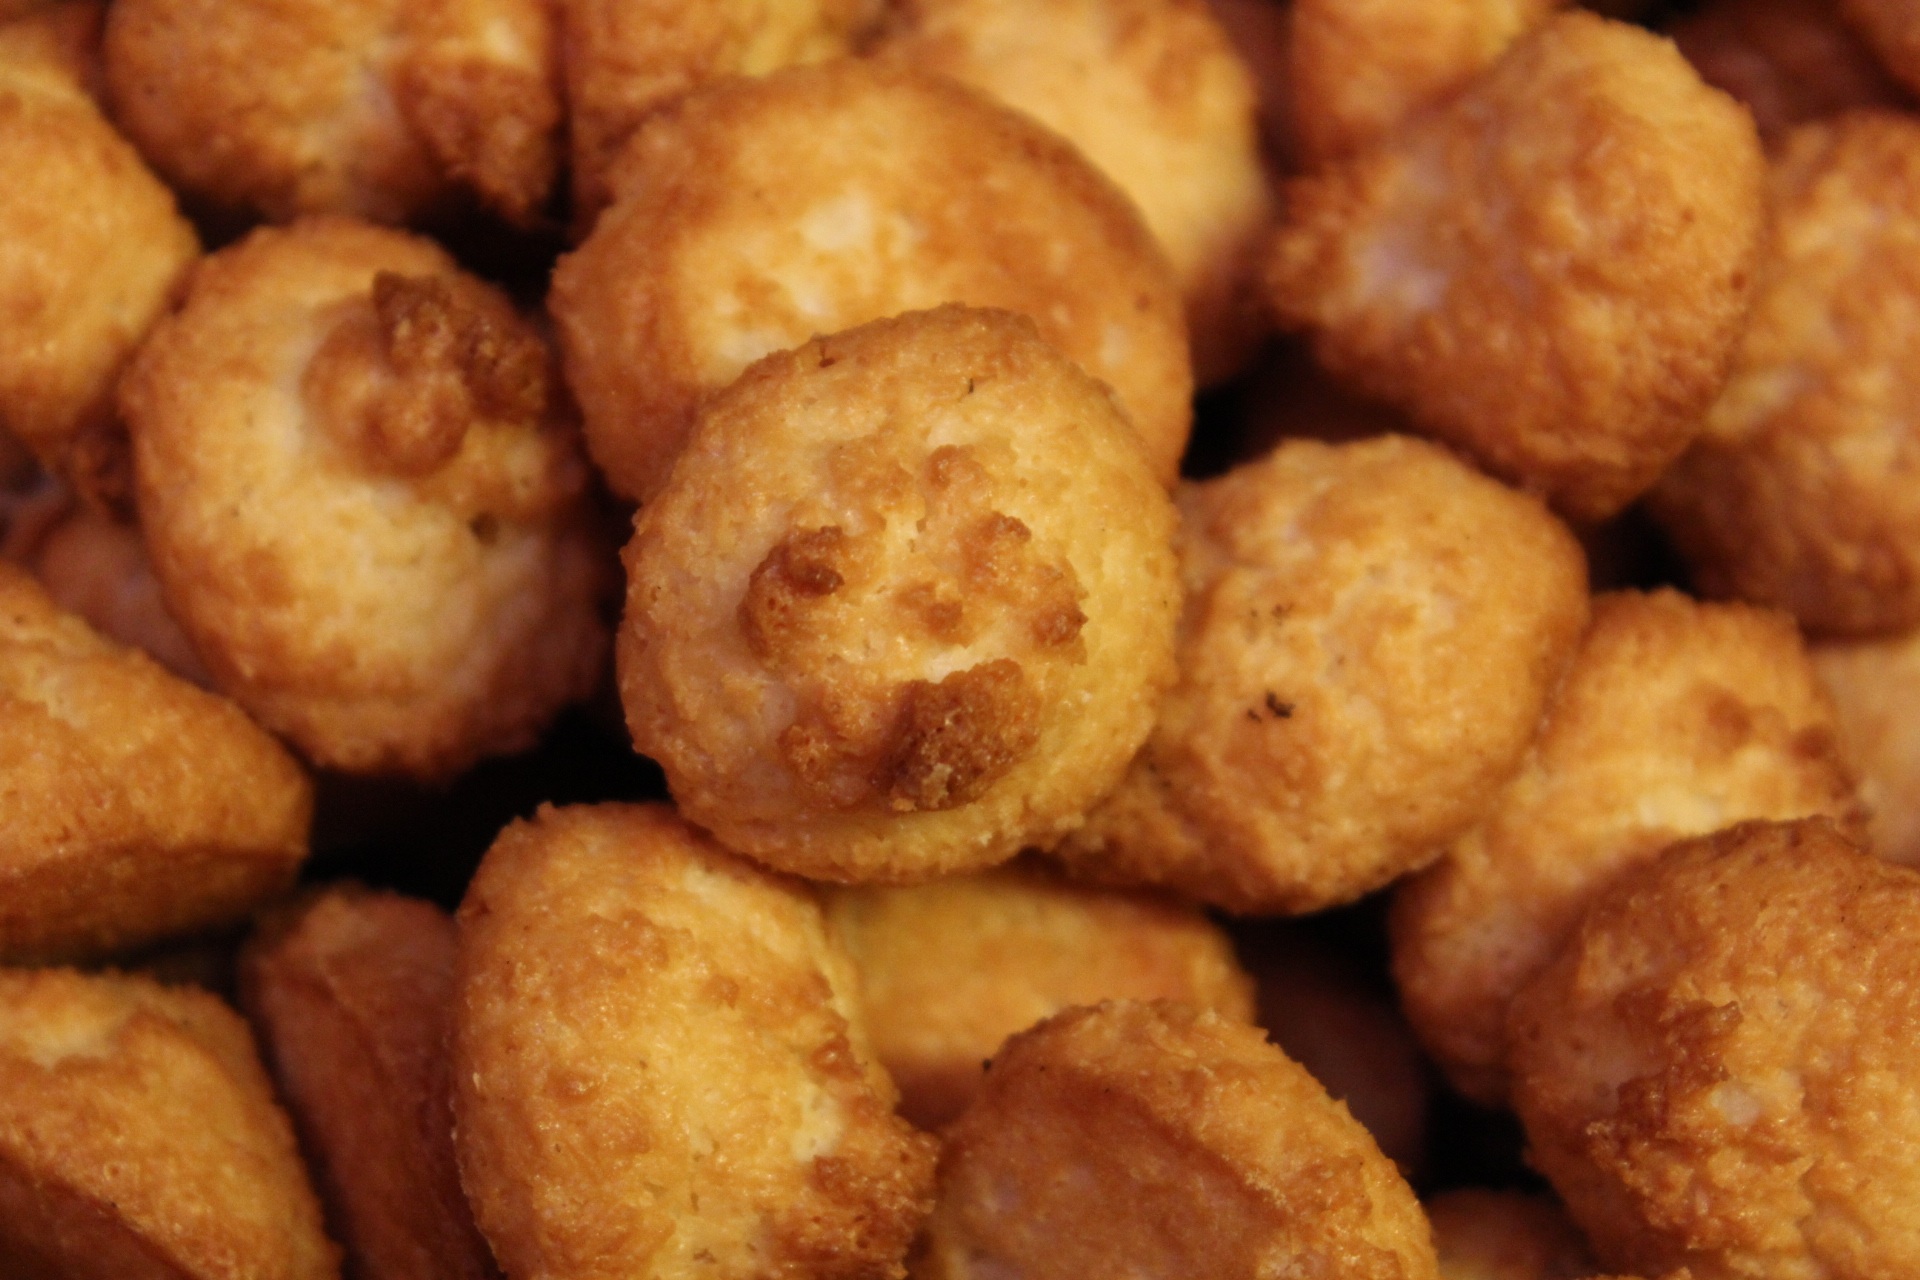
dish, food, produce, seafood, fish, dessert, fast food, meat, cuisine, confectionery, delicacy, frying, hand made sweets, calorie bomb, arancini, croquette, snack food, fried food, deep frying, beignet, bu uelo, chicken nugget, mcdonald's chicken mcnuggets, kokosbusserl, coconut kisses